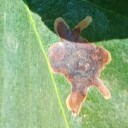
Label: Miner